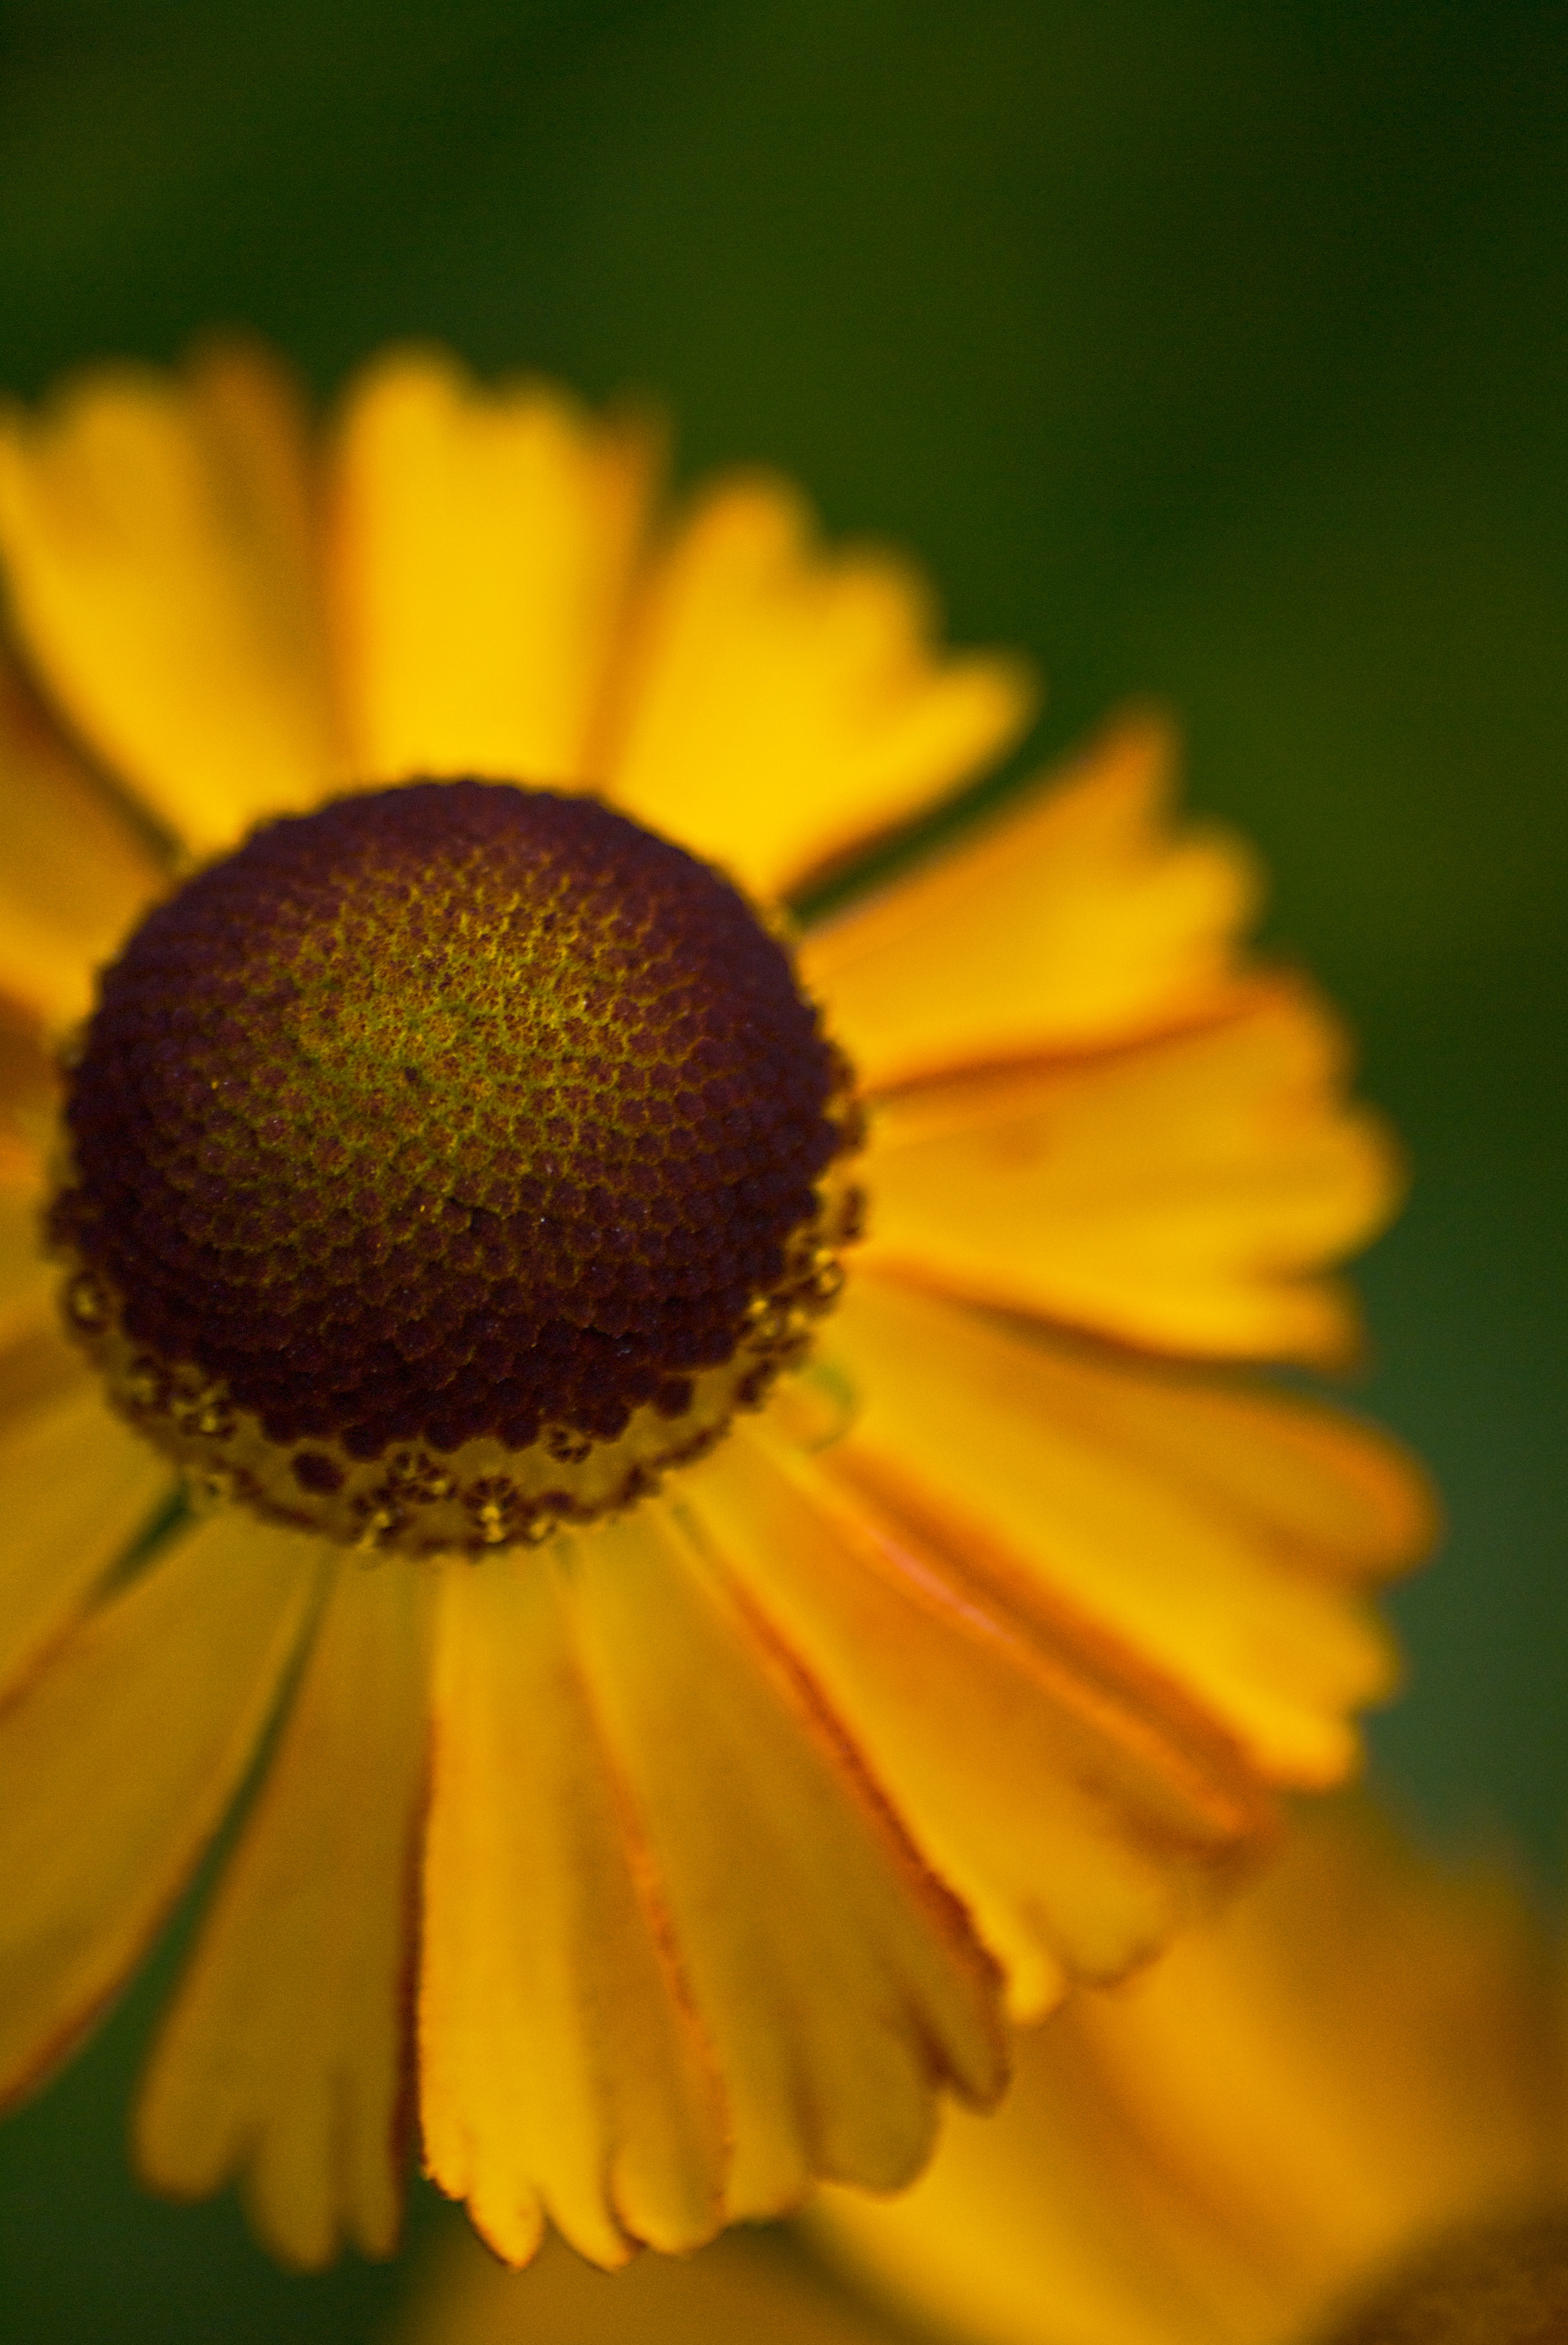
nature, plant, photography, sunlight, flower, petal, daisy, pollen, green, macro, mic, yellow, closeup, flora, sunflower, wildflower, close up, head, sony, sigma, naturesfinest, 70300mm, masterphotos, flowery, whipsnade, a100, macro photography, flowering plant, daisy family, plant stem, land plant